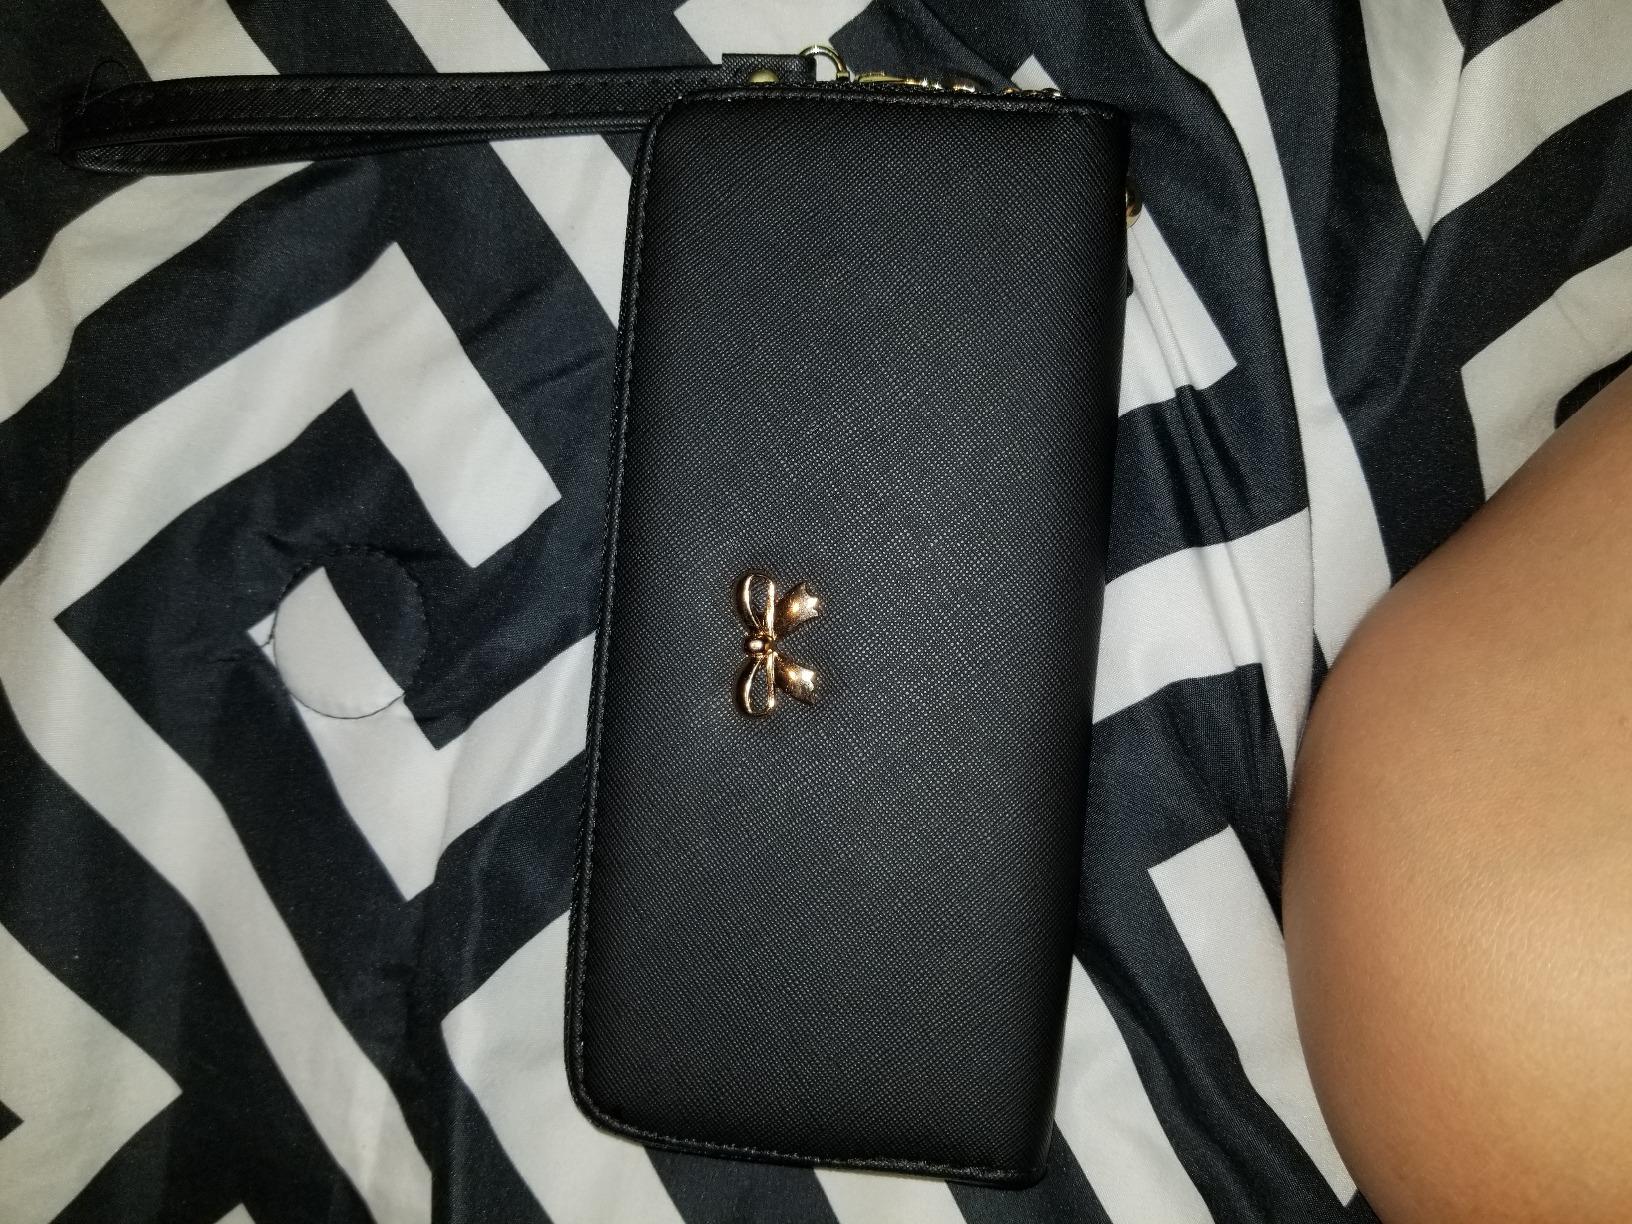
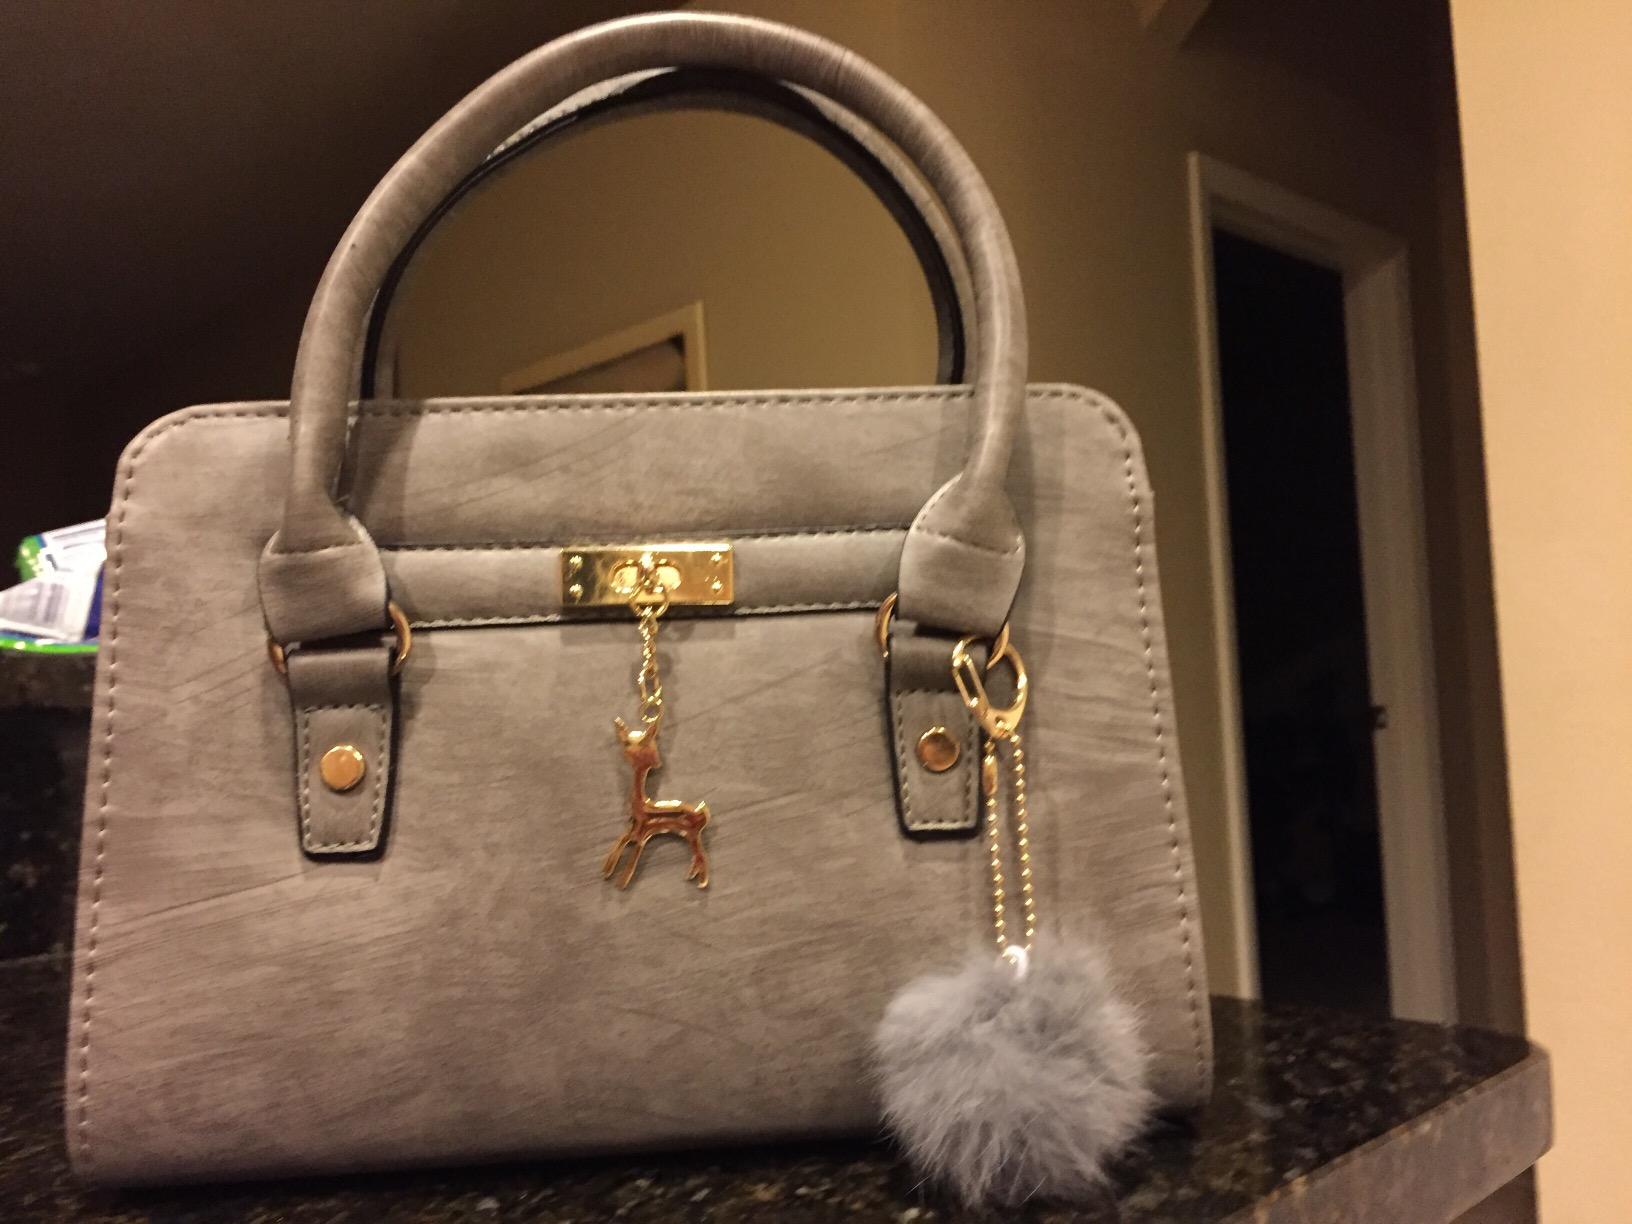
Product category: accessories_handbag
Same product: no